Benjamin Ogle Tayloe

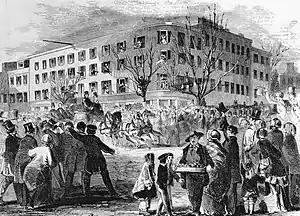
Engraving depicting the Willard Hotel in 1853.

Tayloe purchased cotton plantations in northeast Marengo (now Hale) and southwest Perry counties between Uniontown and Selma, Alabama, in 1836. A slave owner, Tayloe gradually moved most of his slaves from Virginia to Alabama, and invested most of his capital in the plantation. The Tayloes spent the following year traveling in Europe. The plantation was managed by Tayloe's younger brother, Henry Augustine Tayloe, who proved a less than capable manager and was relieved of his position in 1843. The Tayloe property flourished afterward, and by 1851 Benjamin and his other brother, William, owned seven plantations (which included more than and 465 slaves worth $334,250 [about $13.6 million in 2010 inflation-adjusted dollars]).